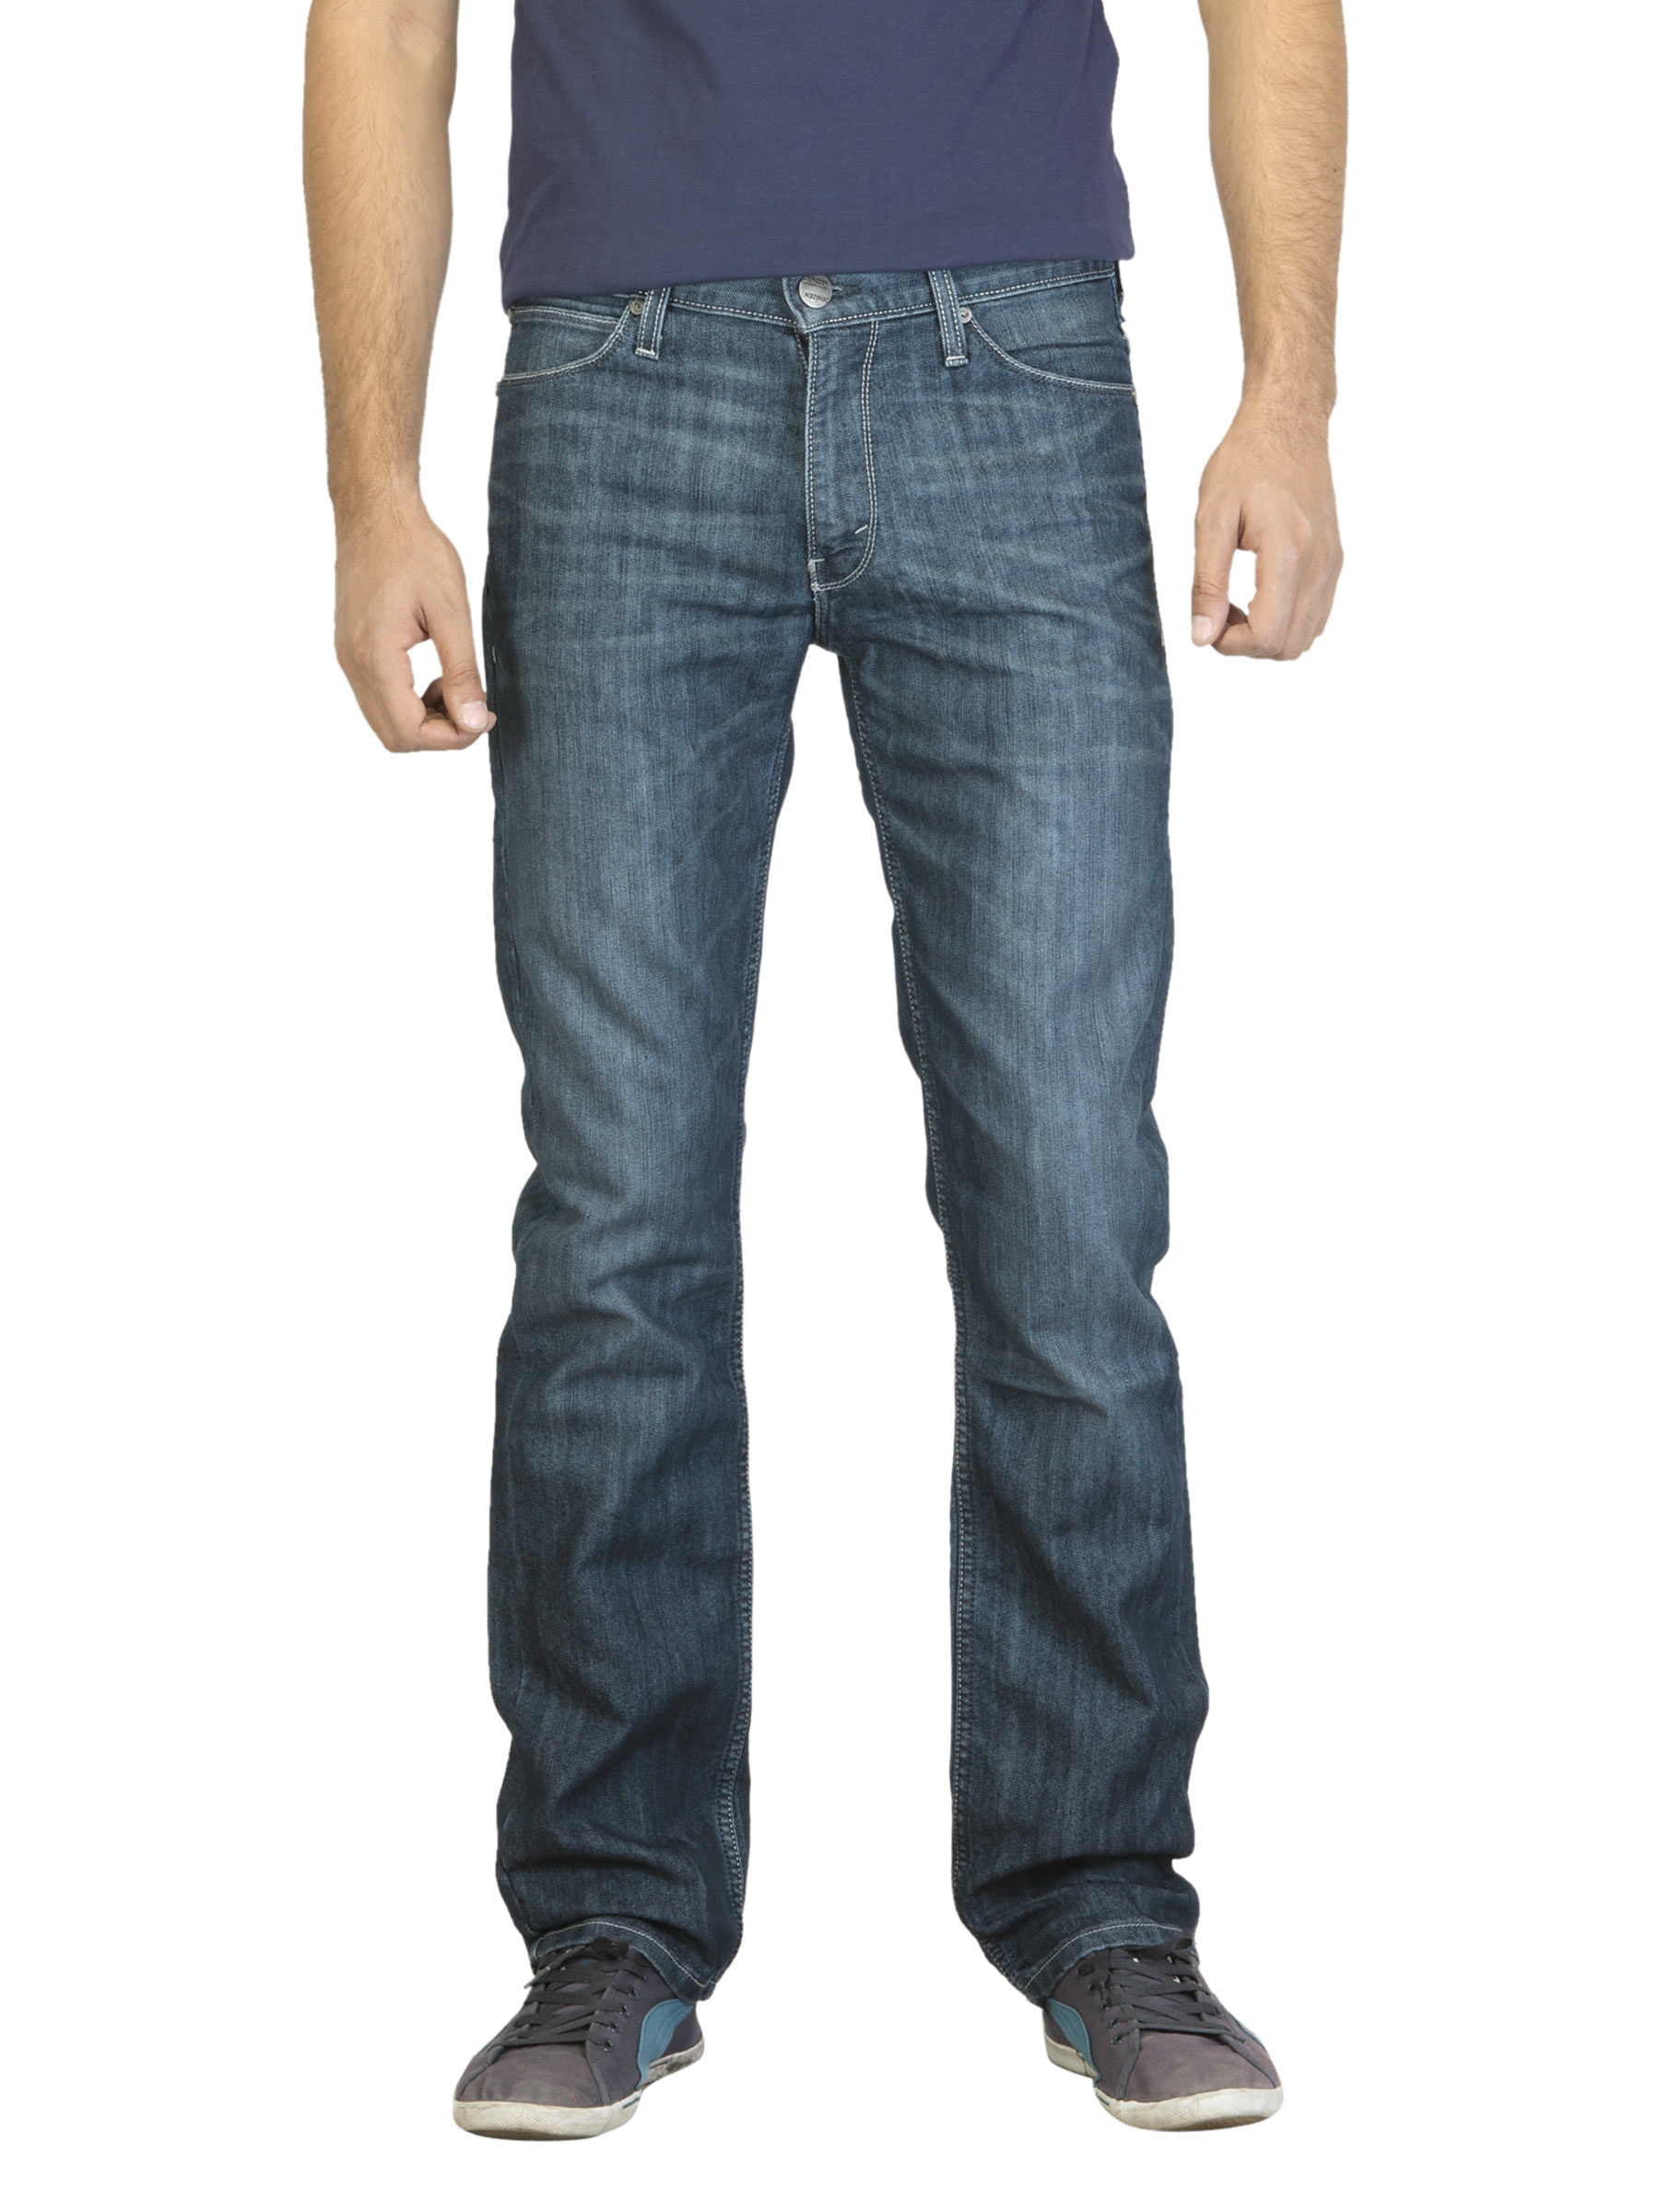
Denizen Men Blue Jeans
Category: Apparel / Bottomwear / Jeans
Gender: Men
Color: Blue
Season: Summer 2012
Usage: Casual